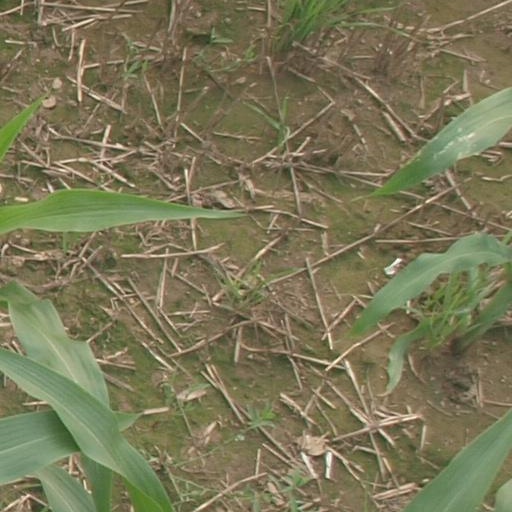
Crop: maize; corn